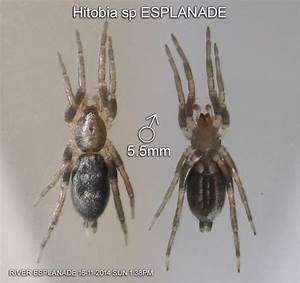
spider